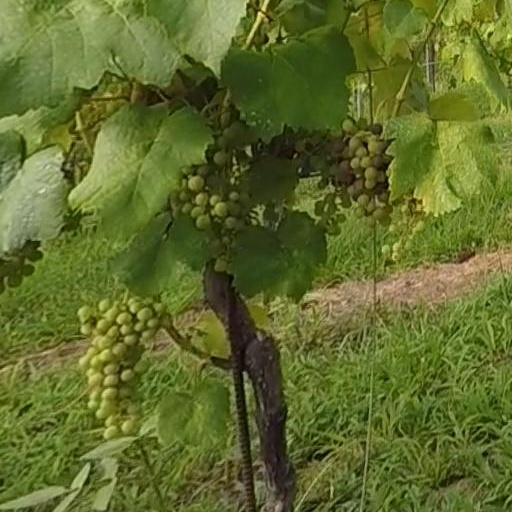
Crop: grape